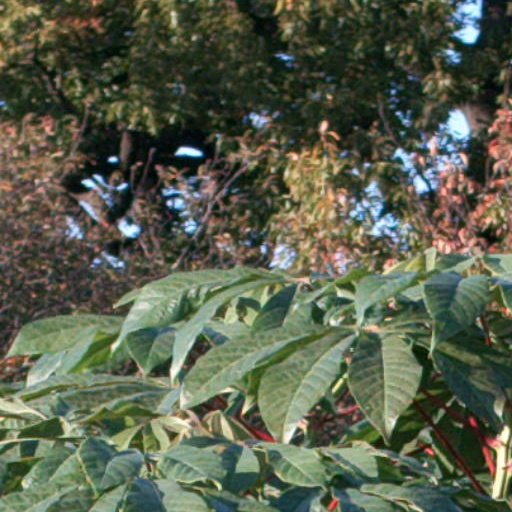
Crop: cassava